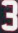
Number: 3